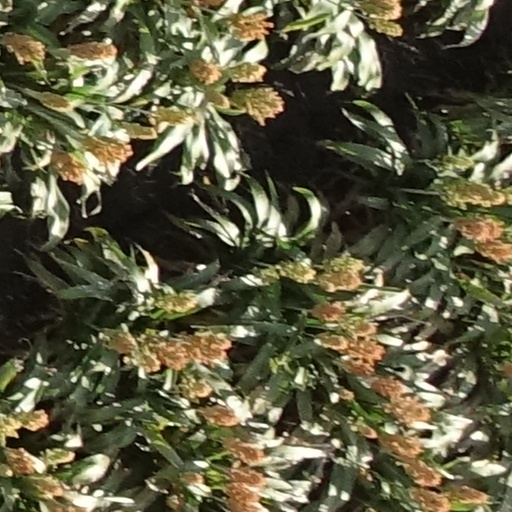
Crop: sorghum